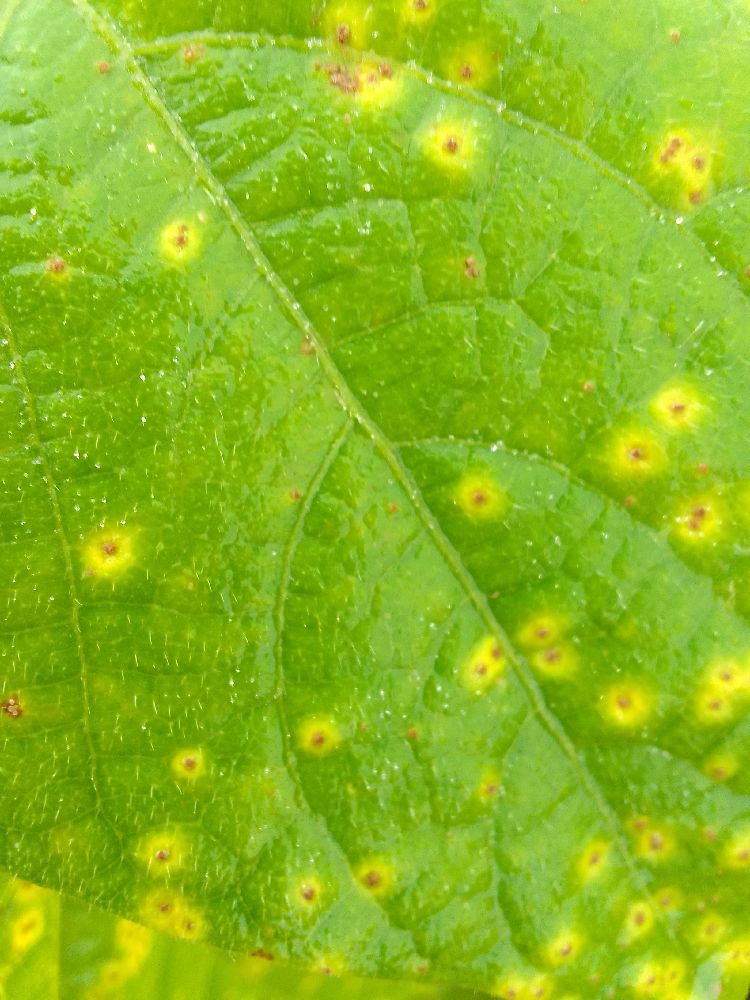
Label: rust